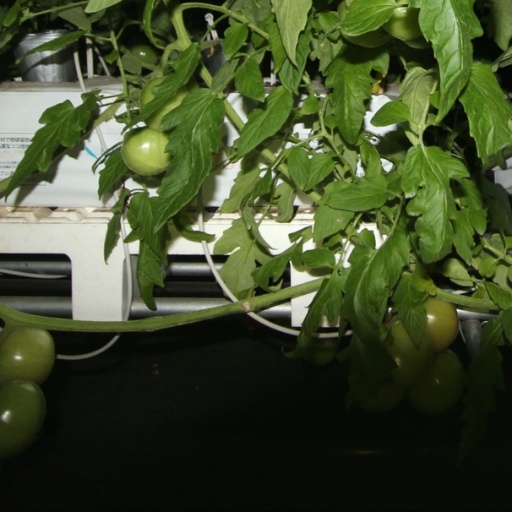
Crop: tomato